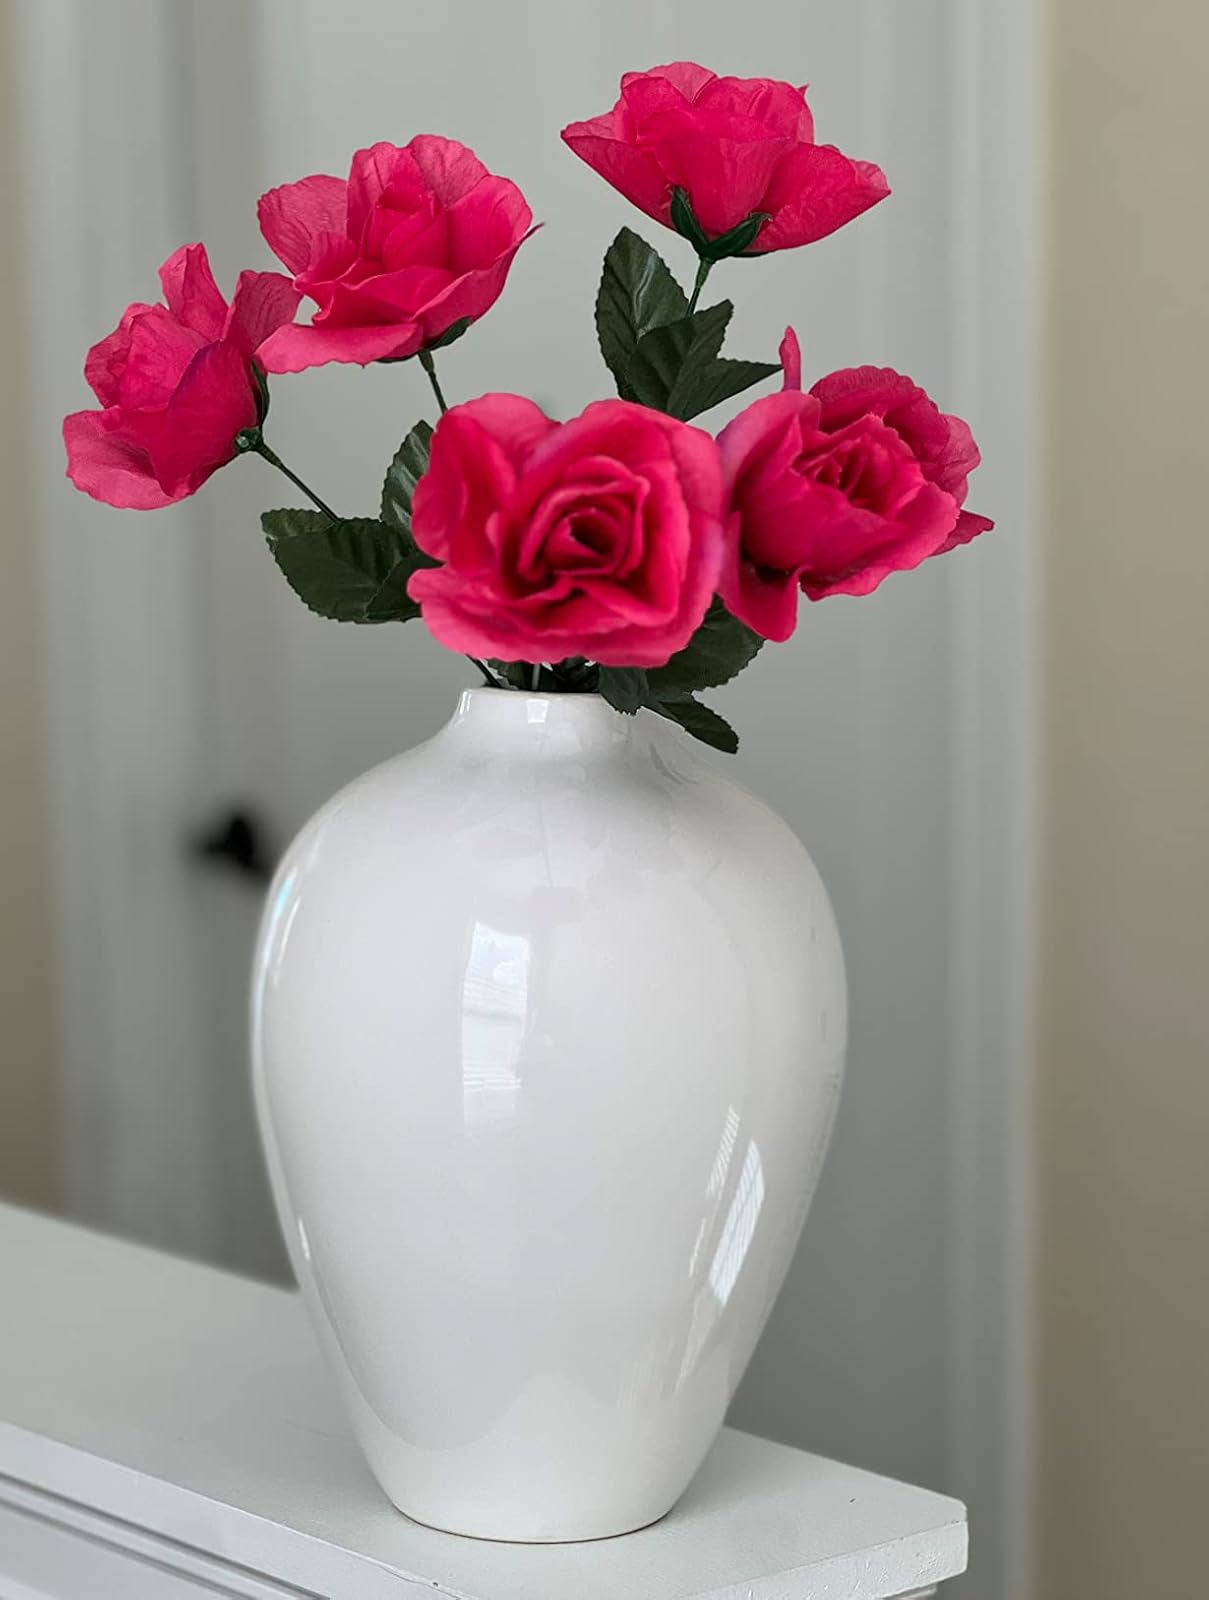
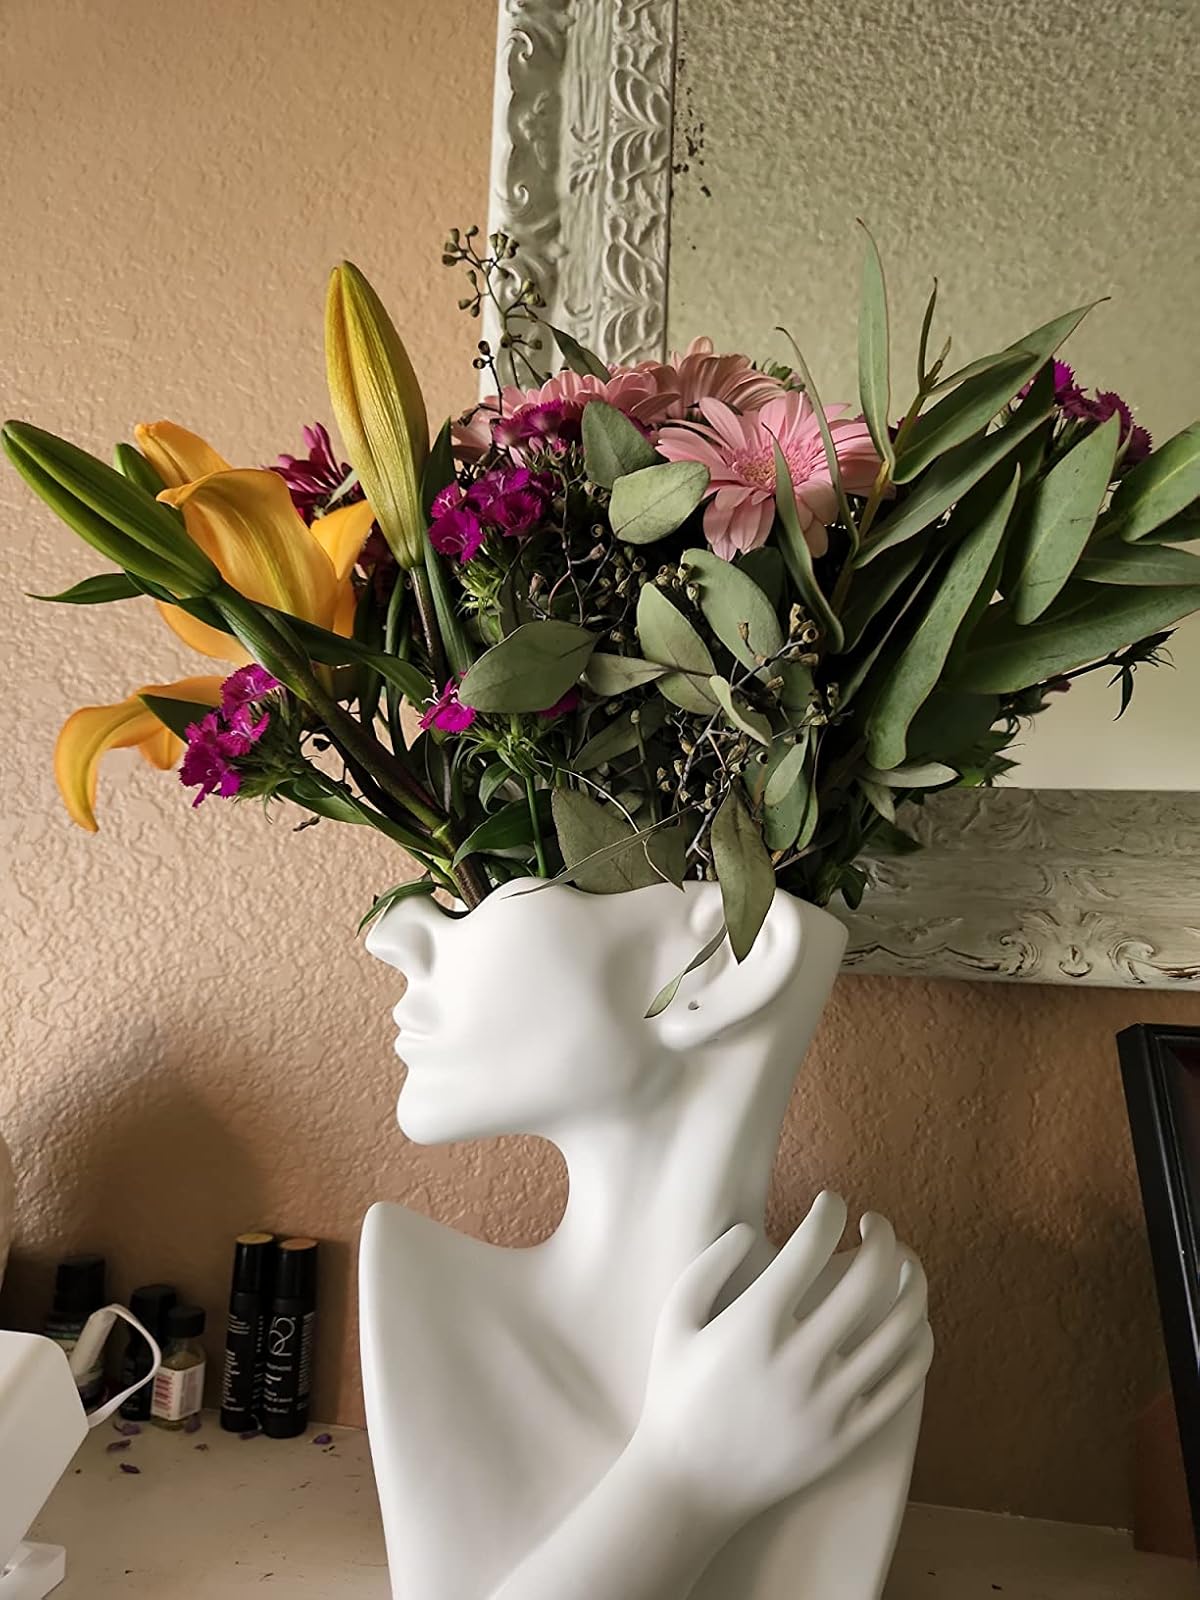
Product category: vase
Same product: no